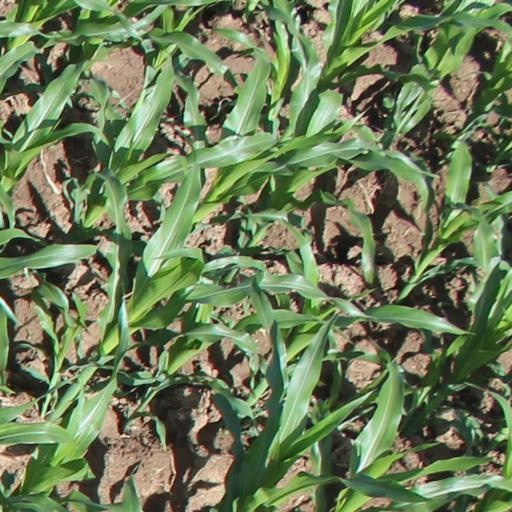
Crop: maize; corn